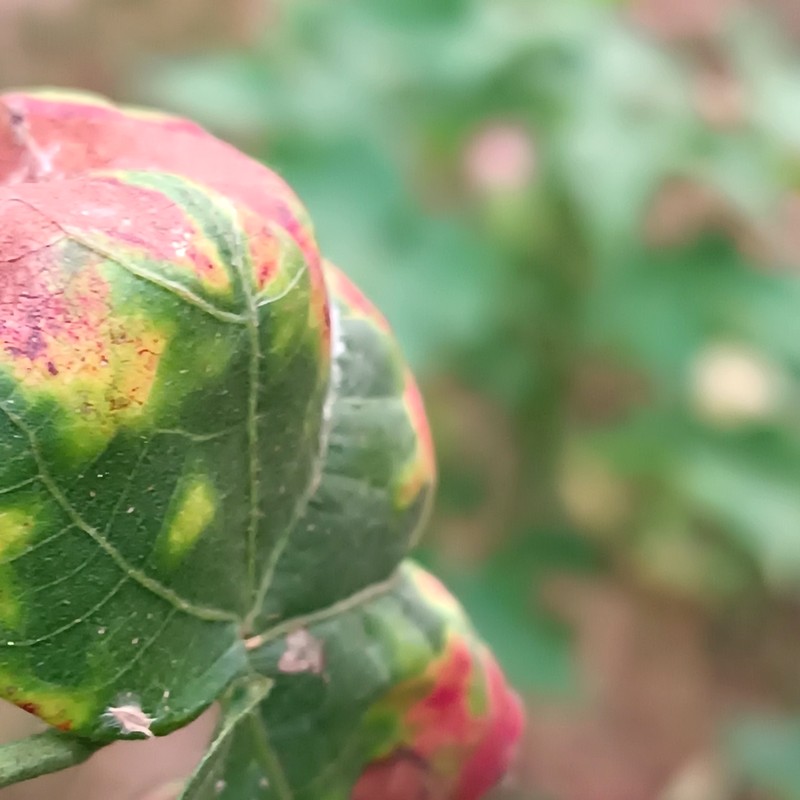
Label: Leaf Redding